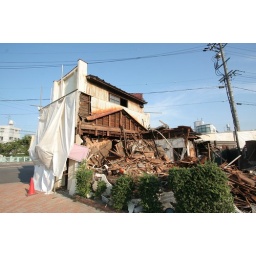
near the castle finished house : nagoya street 2007